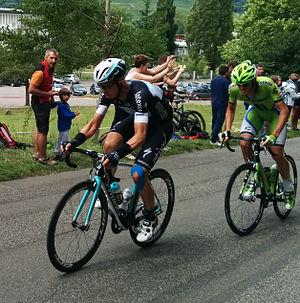
La 9ᵉ étape du Tour de France 2014 s'est déroulée le dimanche 13 juillet 2014 entre Gérardmer et Mulhouse.